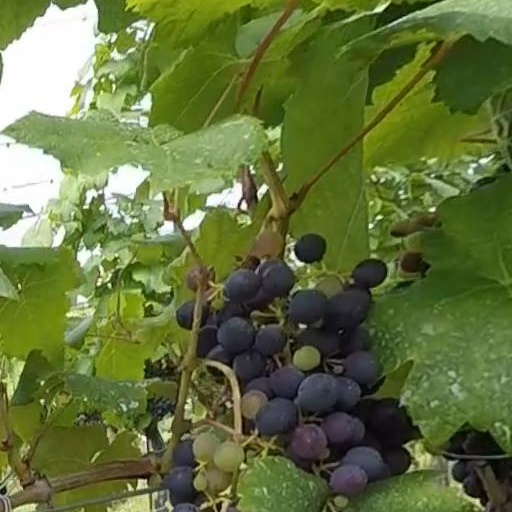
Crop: grape